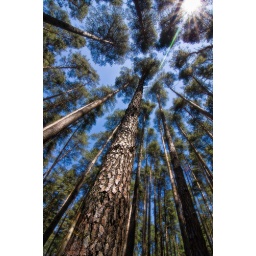
Vertical perspective in a dense forest of pine trees in Brasov, Romania